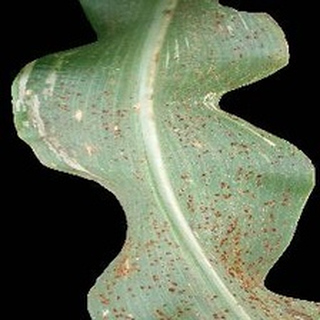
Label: corn_common_rust